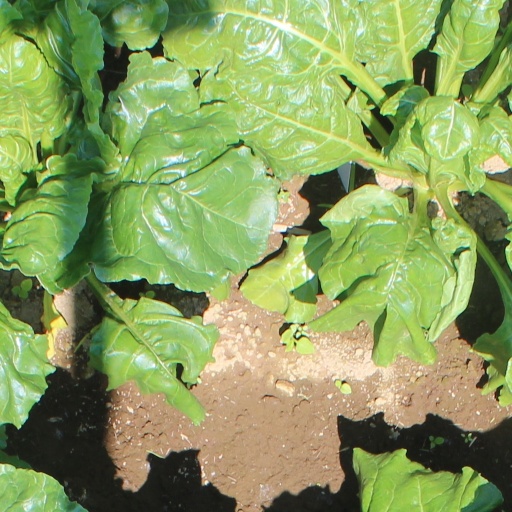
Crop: sugar beet